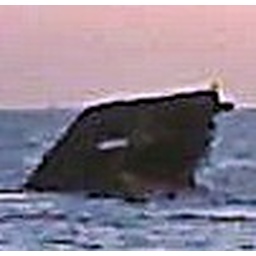
the conrete ship in sunset beach as of July 1, 2009